Ben Hogan

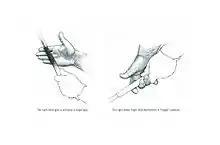
GolfGripC-1024x677

"With the back of your left hand facing the target, place the club in the left hand so that, 1) The shaft is pressed up under the muscular pad at the inside heel of the palm, and 2) The shaft also lies directly across the top joint of the forefinger".